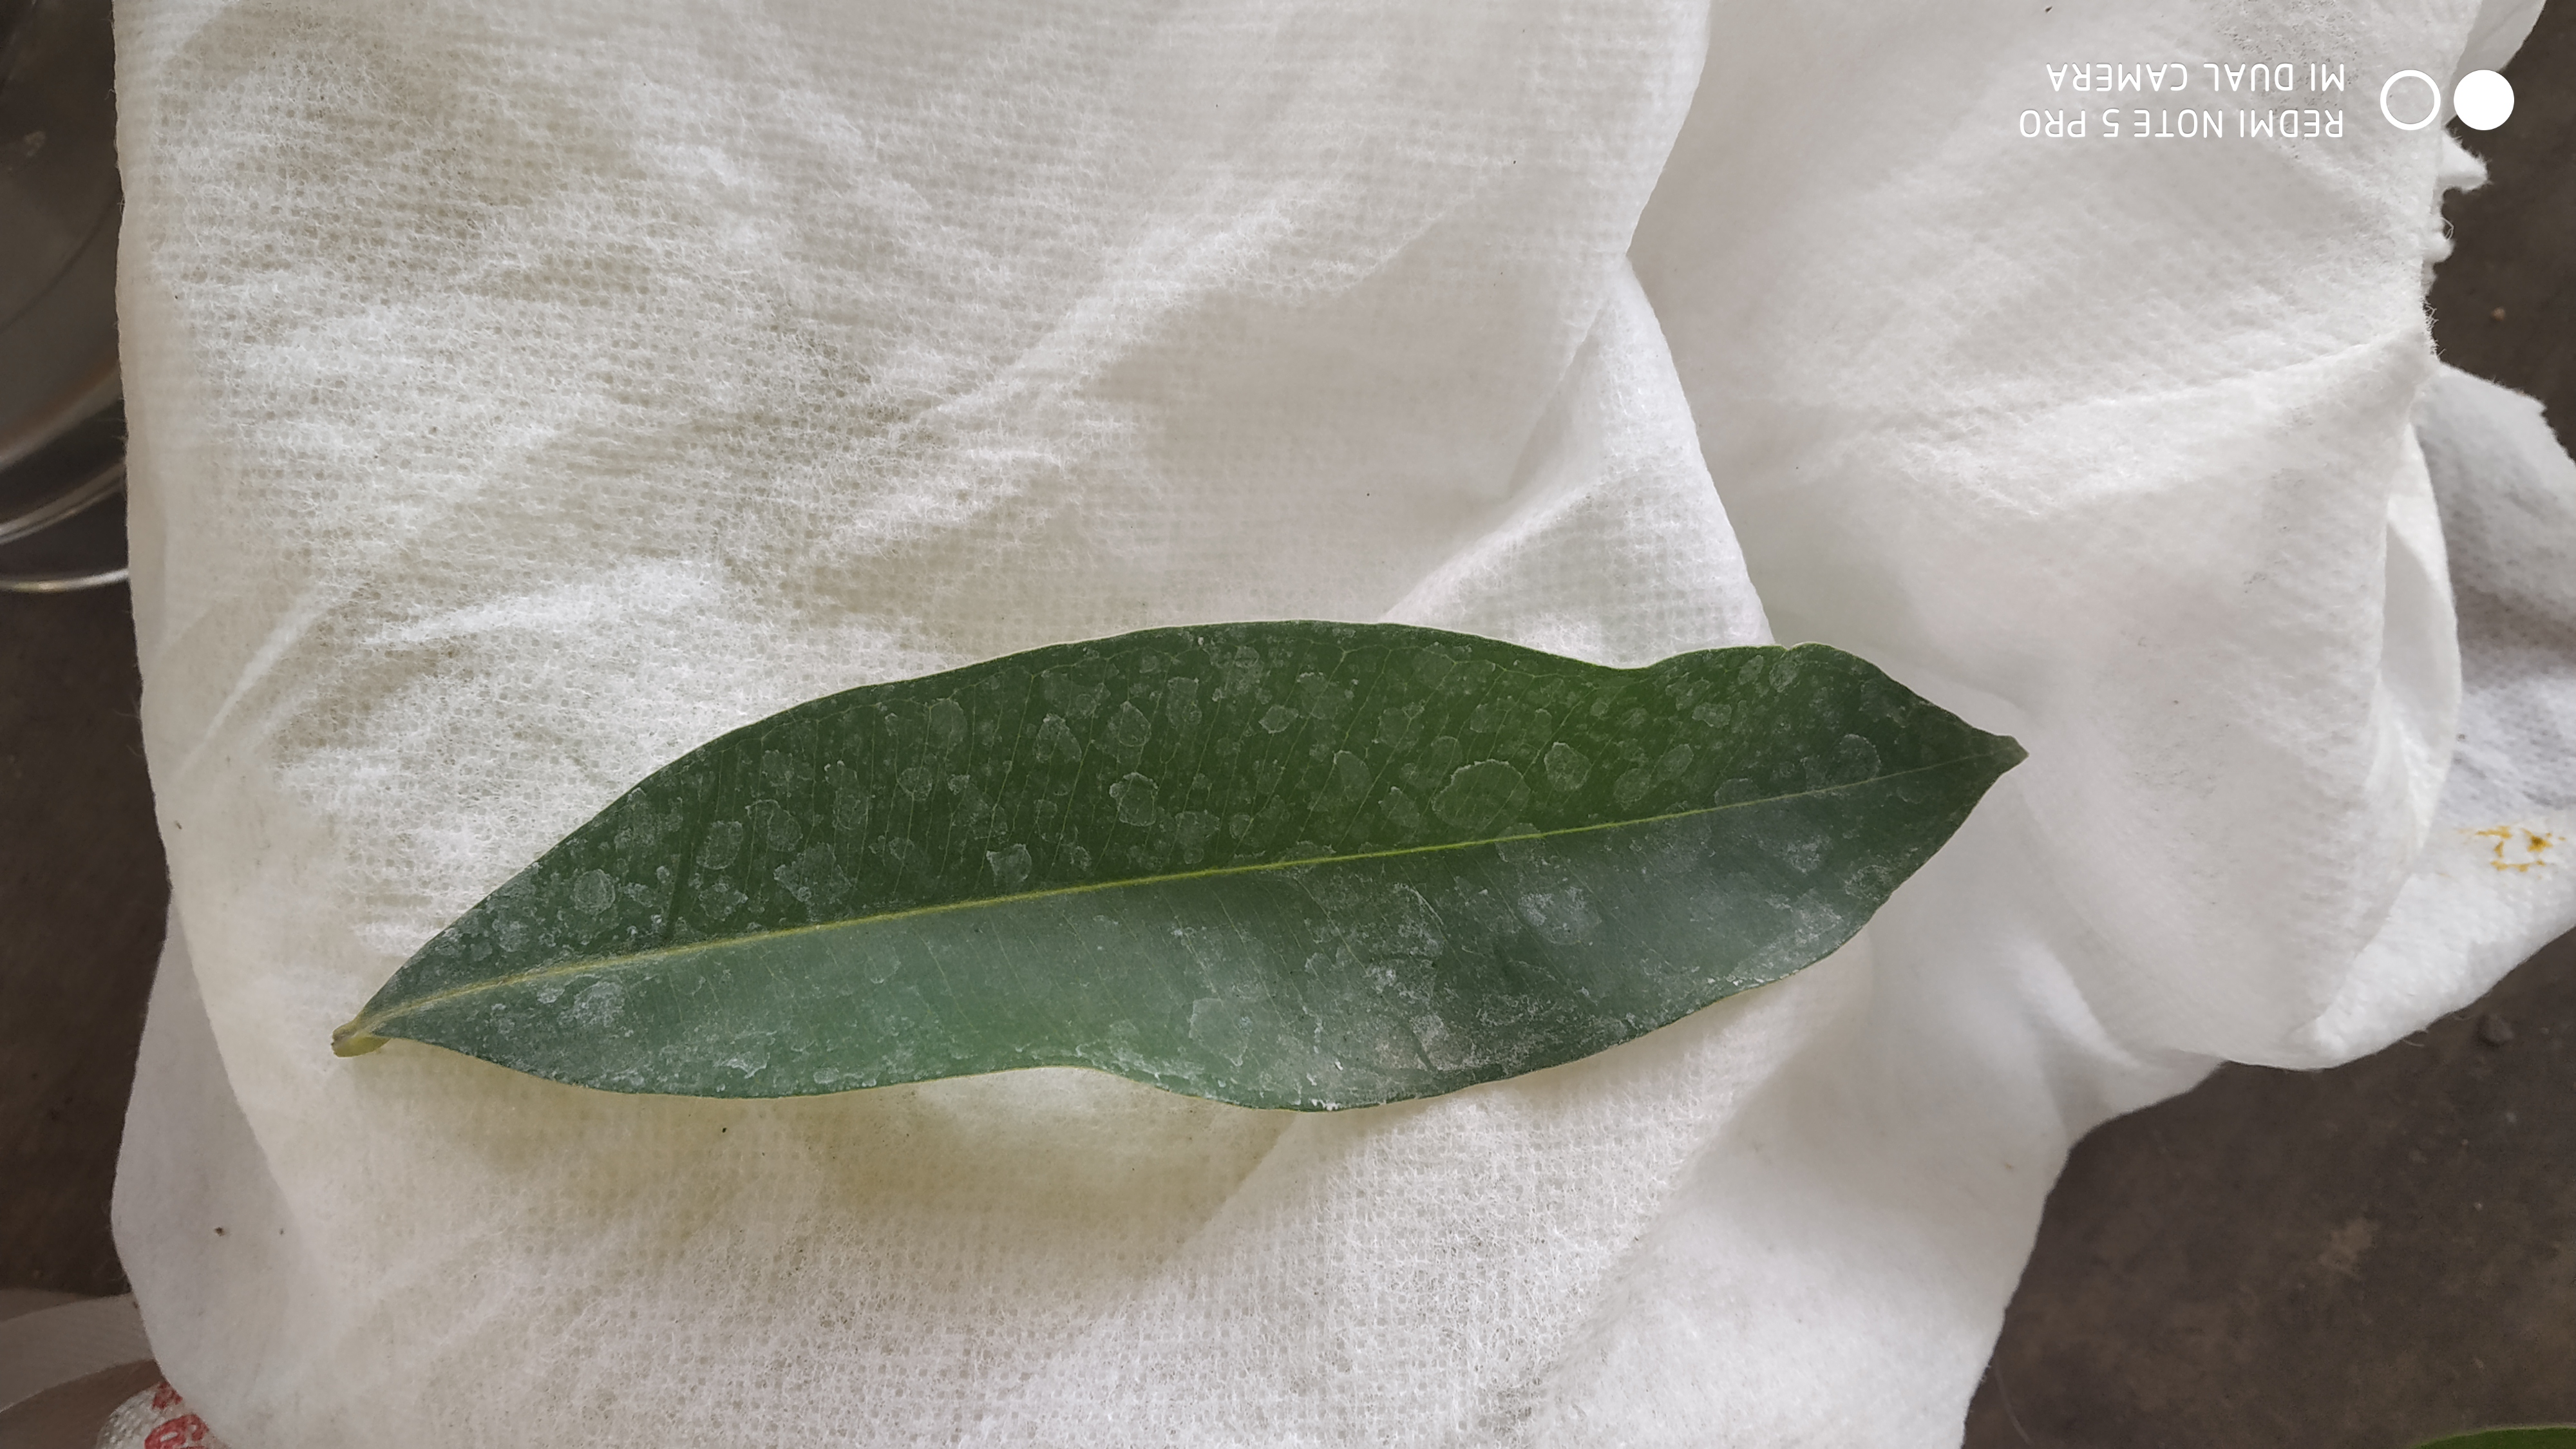
Plant: Nerale